Ryan Hreljac

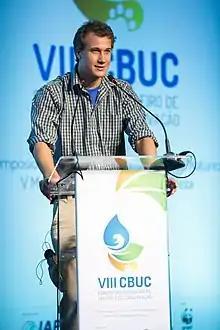
Ryan Hreljac speaking

Ryan Hreljac is a Canadian activist, who established the Ryan's Well Foundation to bring clean water and sanitation to people in developing countries. He has received numerous awards for his work, and he was the youngest person ever to be bestowed with the Order of Ontario.